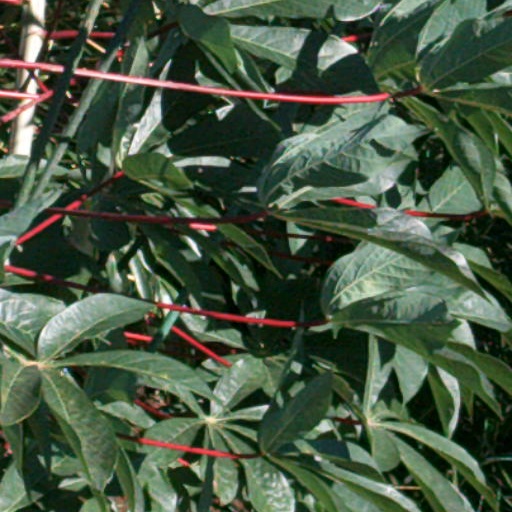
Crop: cassava